Macintosh startup

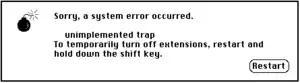
A Classic Mac OS bomb screen from System 7 onwards, indicating that an unimplemented trap occurred

A bomb screen was an error message used in the Classic Mac OS operating systems in the event of a software error. It was first used in the initial version of Classic Mac OS used in the original Macintosh in 1984, displaying a reason for the crash alongside a corresponding error code. Starting with System 7 in 1991, it was changed to be a standard error message if it believed it could manage the recovery process, resulting in the forced termination of the application. An accompanying error code is no longer present in this iteration, and in its place was the name of the error that caused the issue to occur. This iteration would be used for all versions of Classic Mac OS up to Mac OS 9.2.2, the last version of the Classic Mac OS operating system. In all instances, the "Restart" button would be present, which would allow the user to restart the computer from the operating system as the bomb screen typically locks out the user from any further use of the operating system. Oftentimes the restart button will not work as intended, forcing the user to hard reset the computer (many Mac users of the time would often keep a paper clip nearby alongside the computer for the same reason).